Borscht

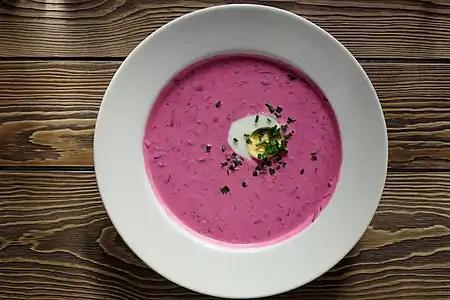
', or "Lithuanian cold soup", blended with sour cream or yogurt, and sprinkled with chives, as served in Poland. The same soup is known in Lithuanian as ', or "cold borscht".

Russian variants include a Siberian style borscht, characterized by meatballs; Pskov borscht with dried smelt from the local lakes; monastic Lenten borscht with marinated kelp instead of cabbage and the Russian Navy borscht (""), the defining characteristic of which is that the vegetables are cut into square or diamond-shaped chunks rather than julienned.